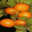
Label: orange